Oil reserves in Iran

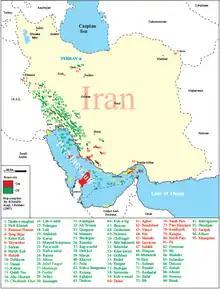
Iran's Oil and Gas Fields and Infrastructures

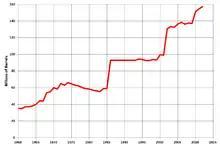
Proved oil reserves in Iran

Proven oil reserves in Iran, according to its government, rank fourth largest in the world at approximately as of 2013, although it ranks third if Canadian reserves of unconventional oil are excluded. This is roughly 10% of the world's total proven petroleum reserves. At 2020 rates of production, Iran's oil reserves would last 145 years if no new oil was found.